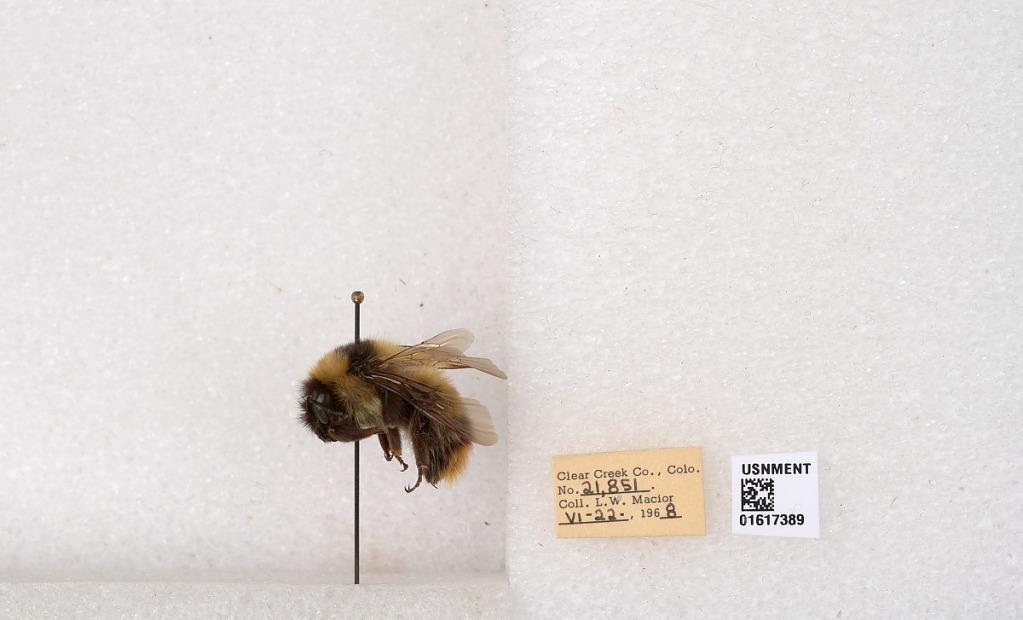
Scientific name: Bombus kirbyellus
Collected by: L. Macior
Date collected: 1968-6-22
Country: United States
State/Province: Colorado
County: Clear Creek
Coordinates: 39.6891, -105.644